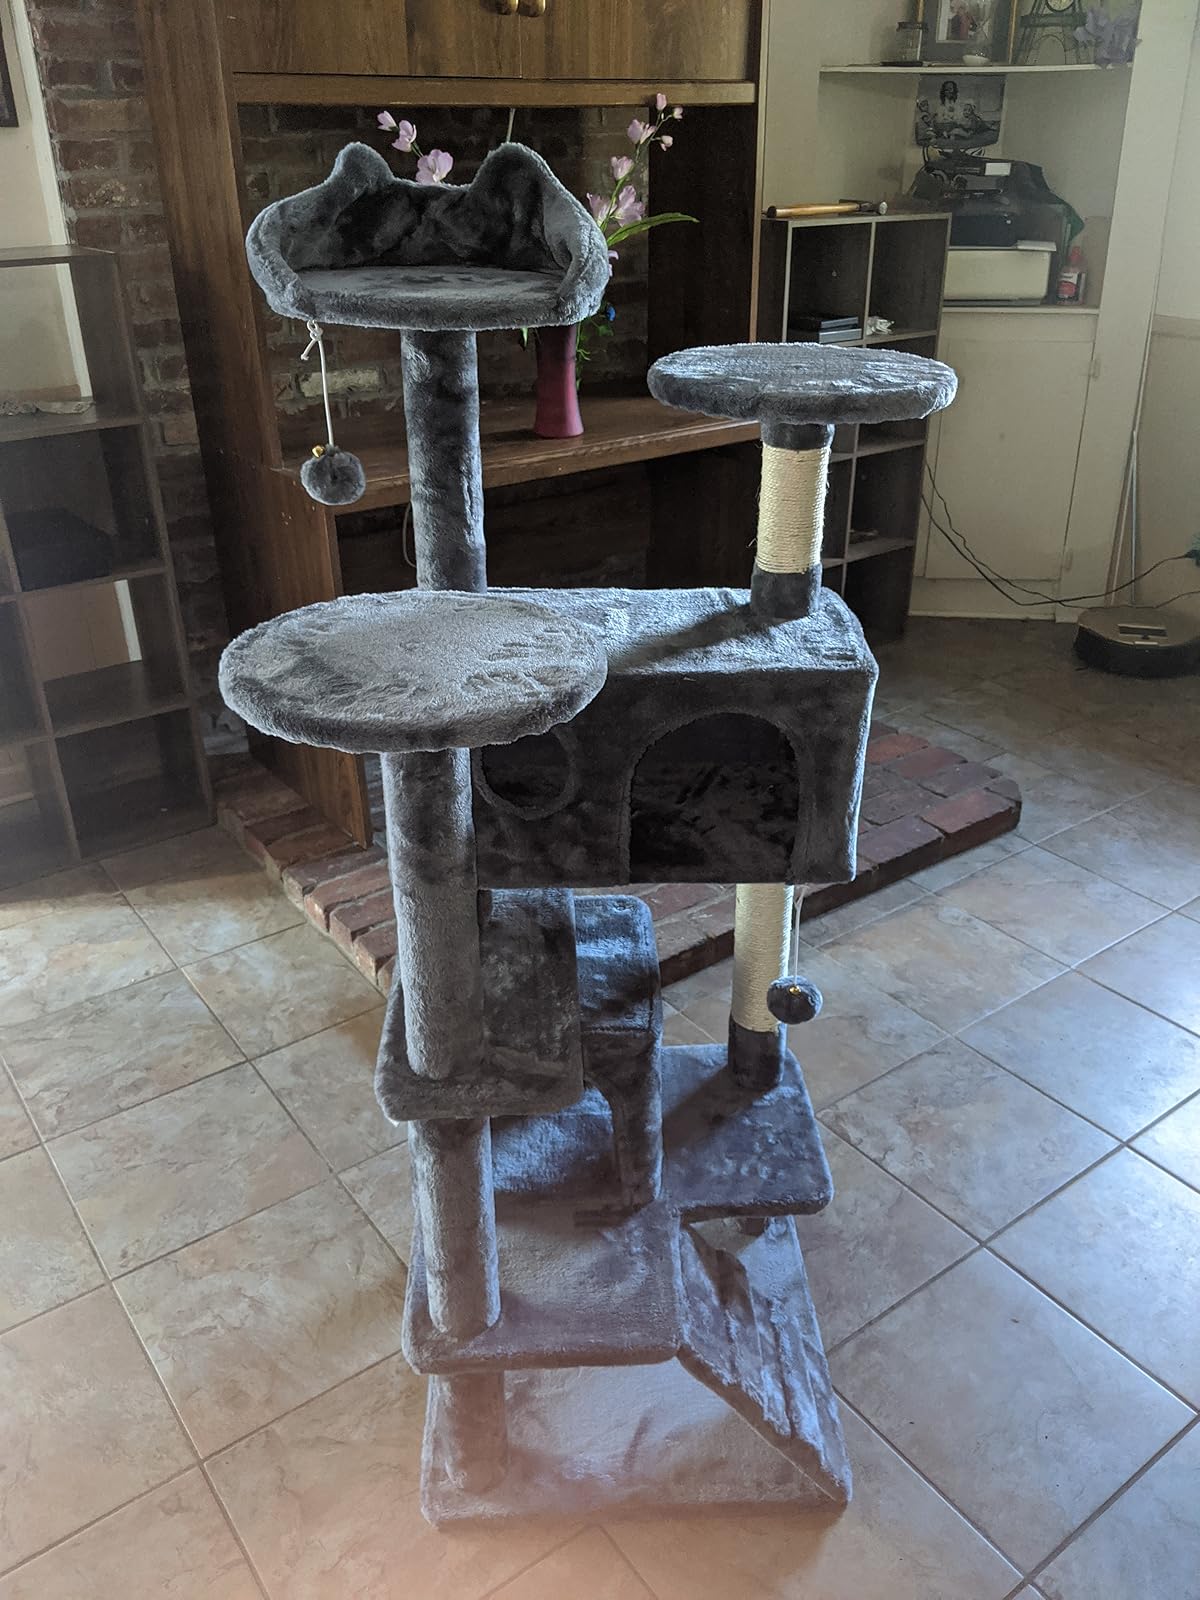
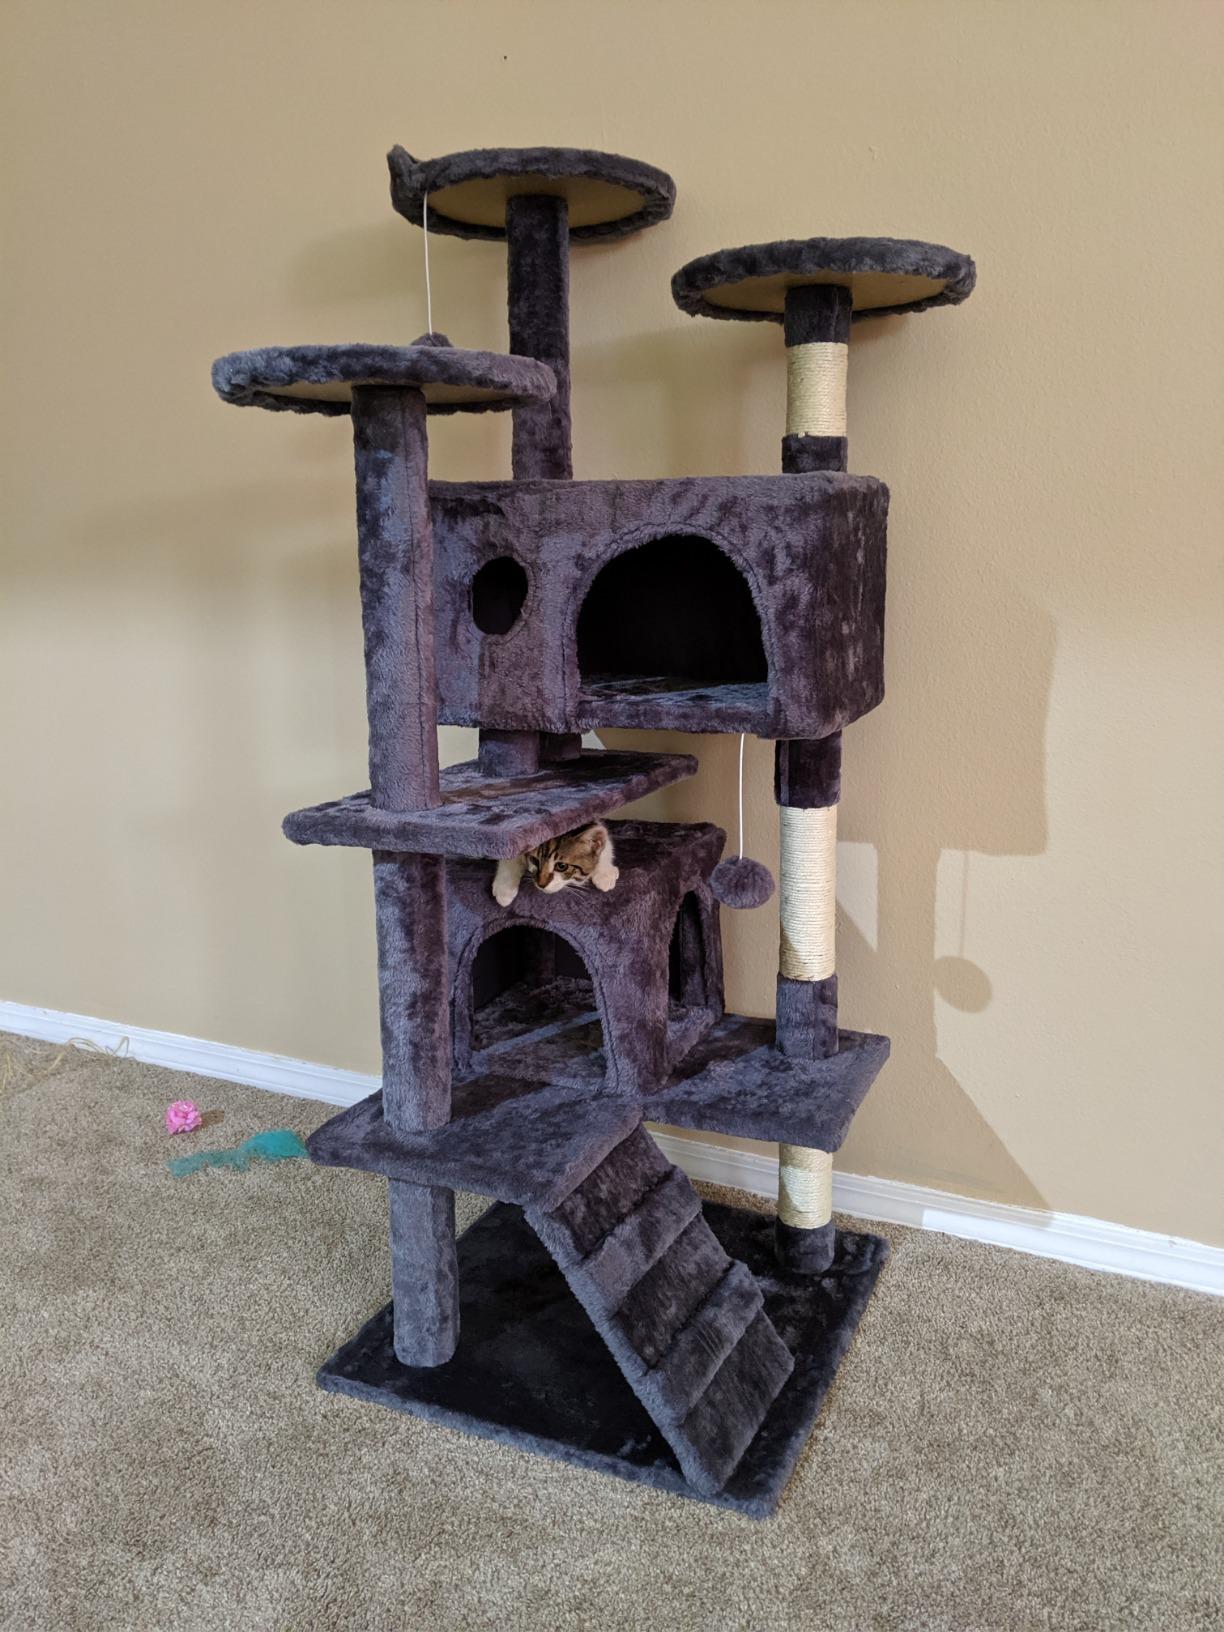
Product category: items_cat tree
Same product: yes